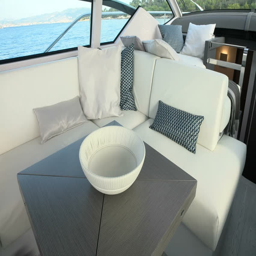
wooden table and leather sofas in the salon of a luxury yacht